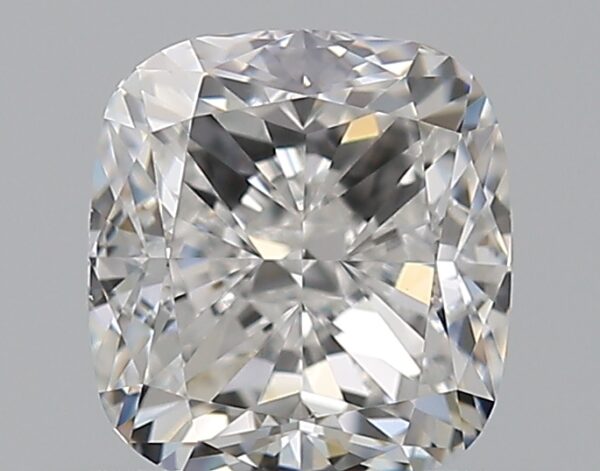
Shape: cushion
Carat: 0.7
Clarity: VS1
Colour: E
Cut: EX
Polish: EX
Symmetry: VG
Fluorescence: F
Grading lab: GIA
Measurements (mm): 5.18 x 4.81 x 3.24